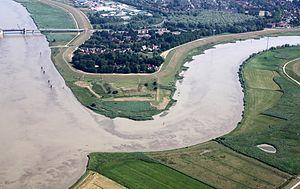
La Leda est un affluent de l’Ems par la rive droite. Elle est navigable sur les 25 km en amont de la confluence.